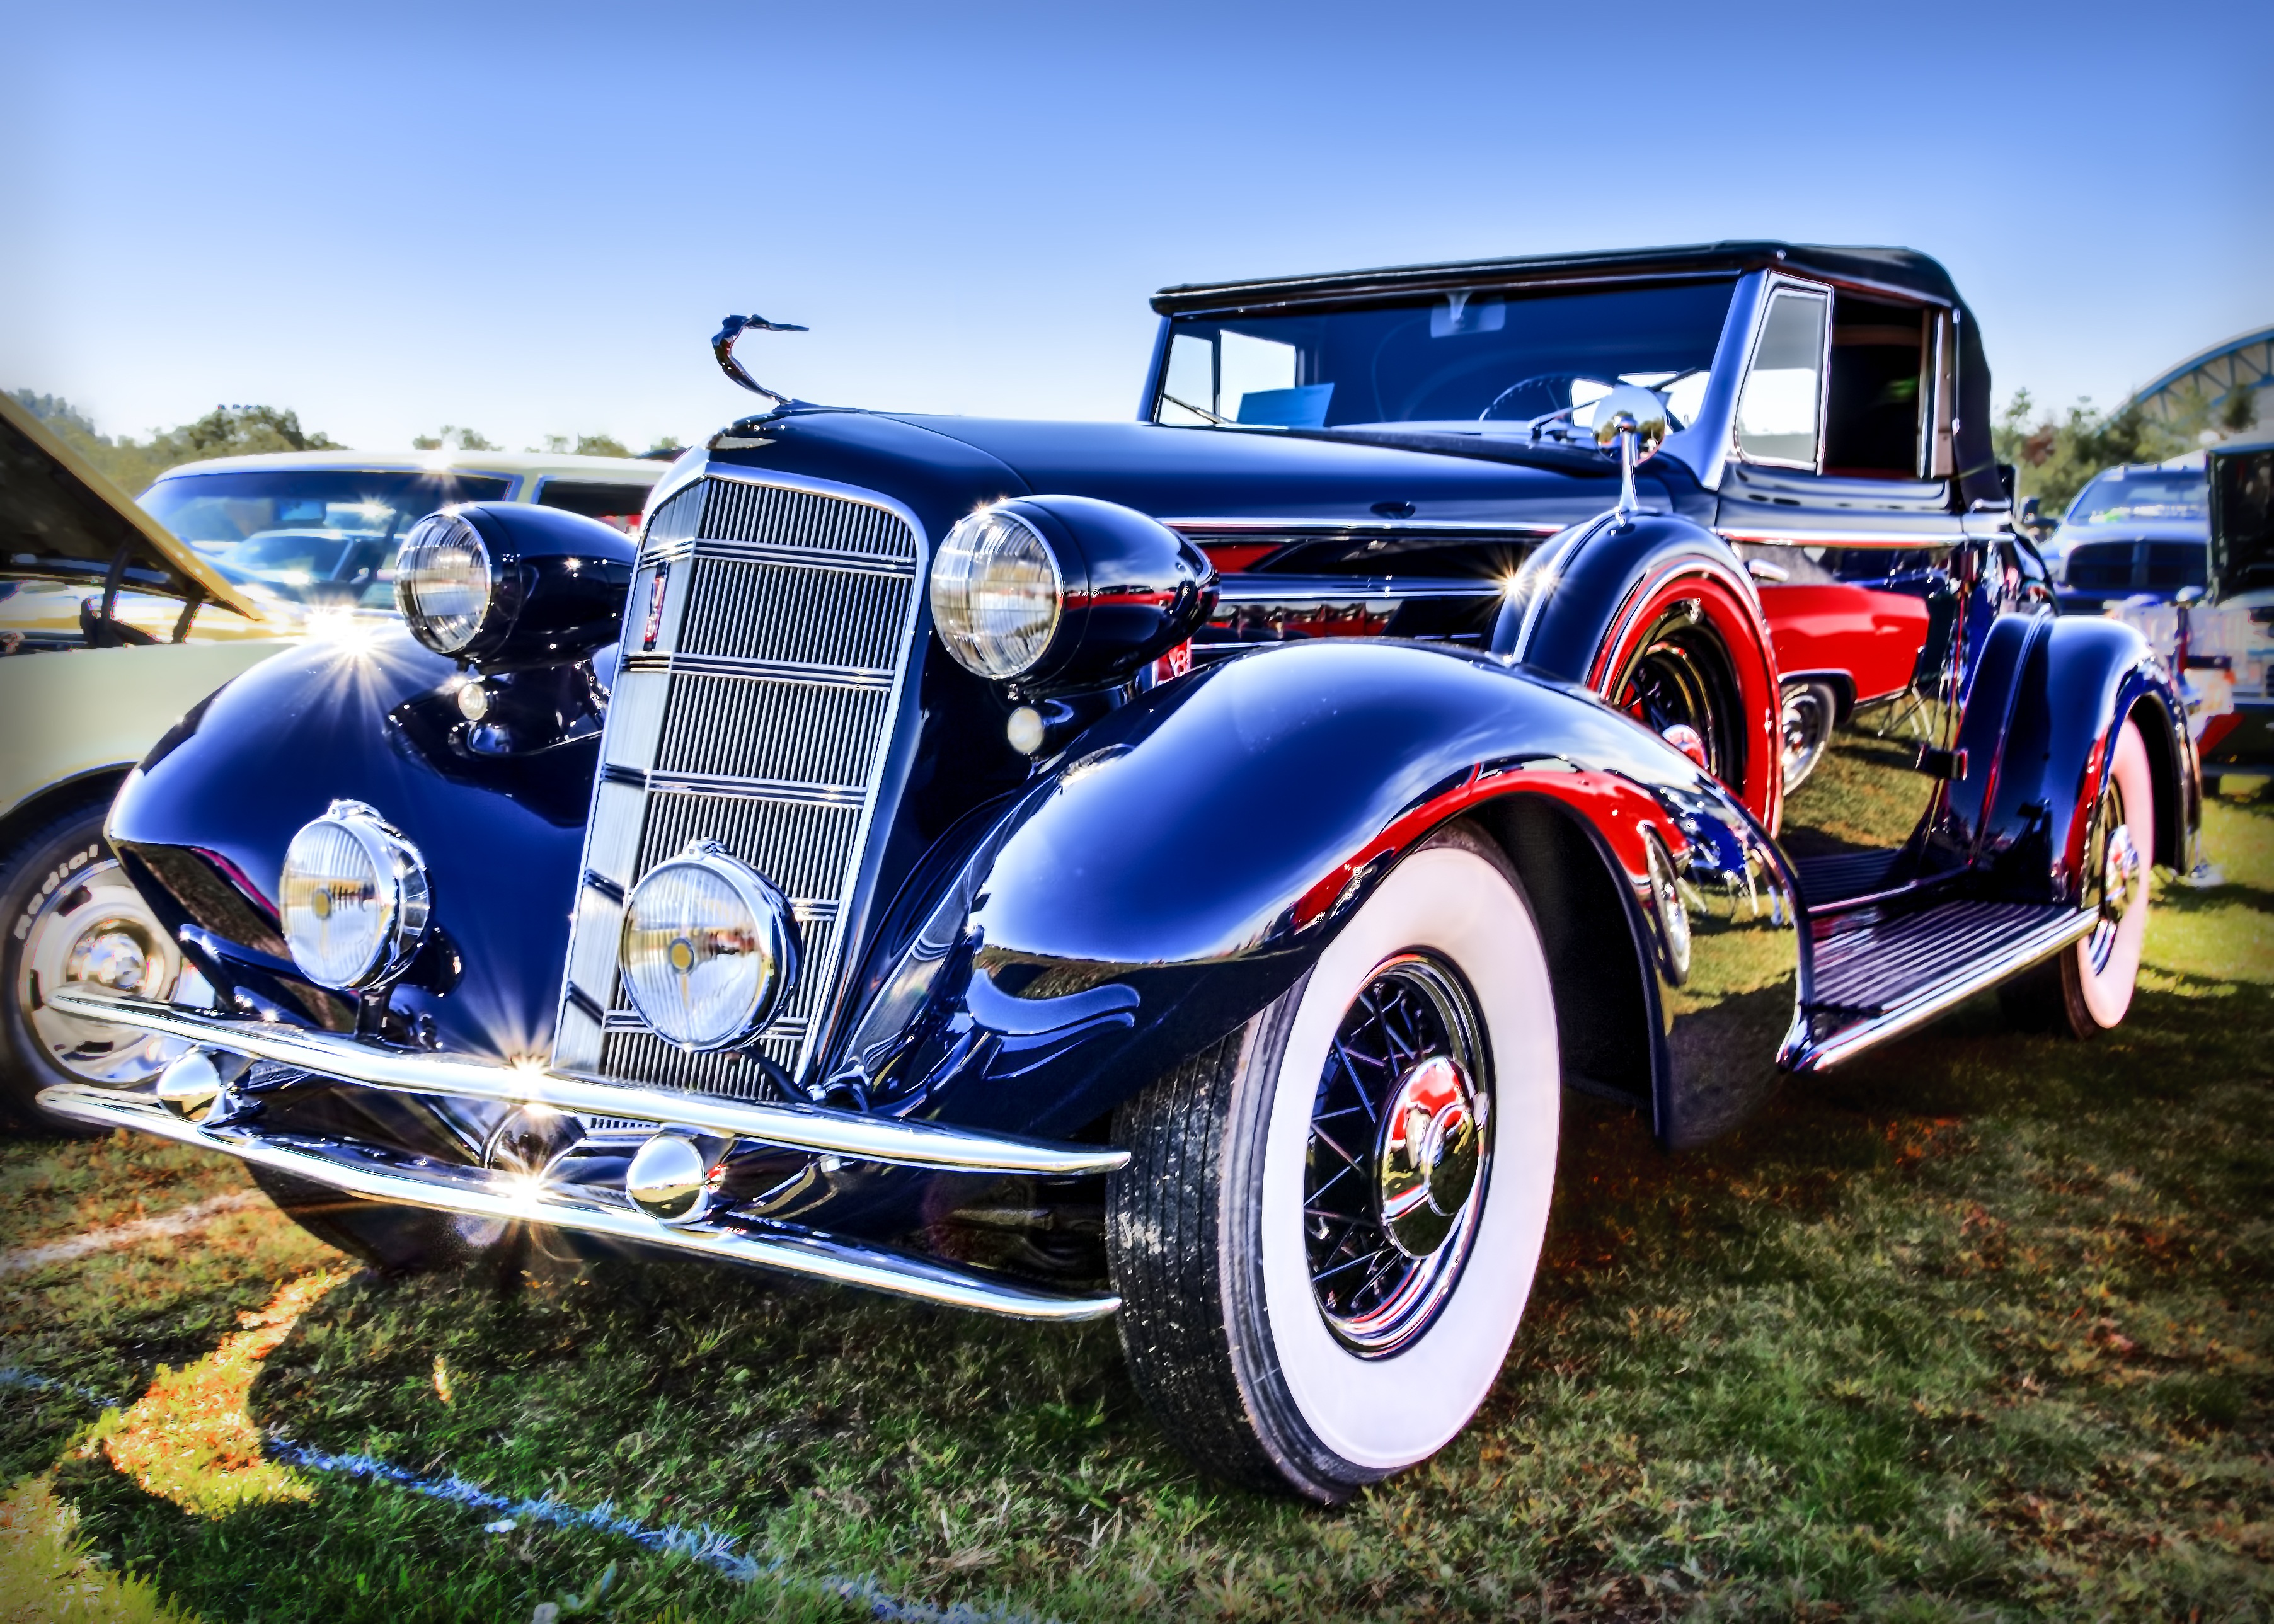
car, vintage, automobile, retro, old, transportation, vehicle, auto, nostalgia, historic, automotive, motor vehicle, vintage car, hdr, chrome, classic, shiny, antique car, car show, auto show, land vehicle, touring car, automobile make, automotive design, luxury vehicle, cadillac v 16